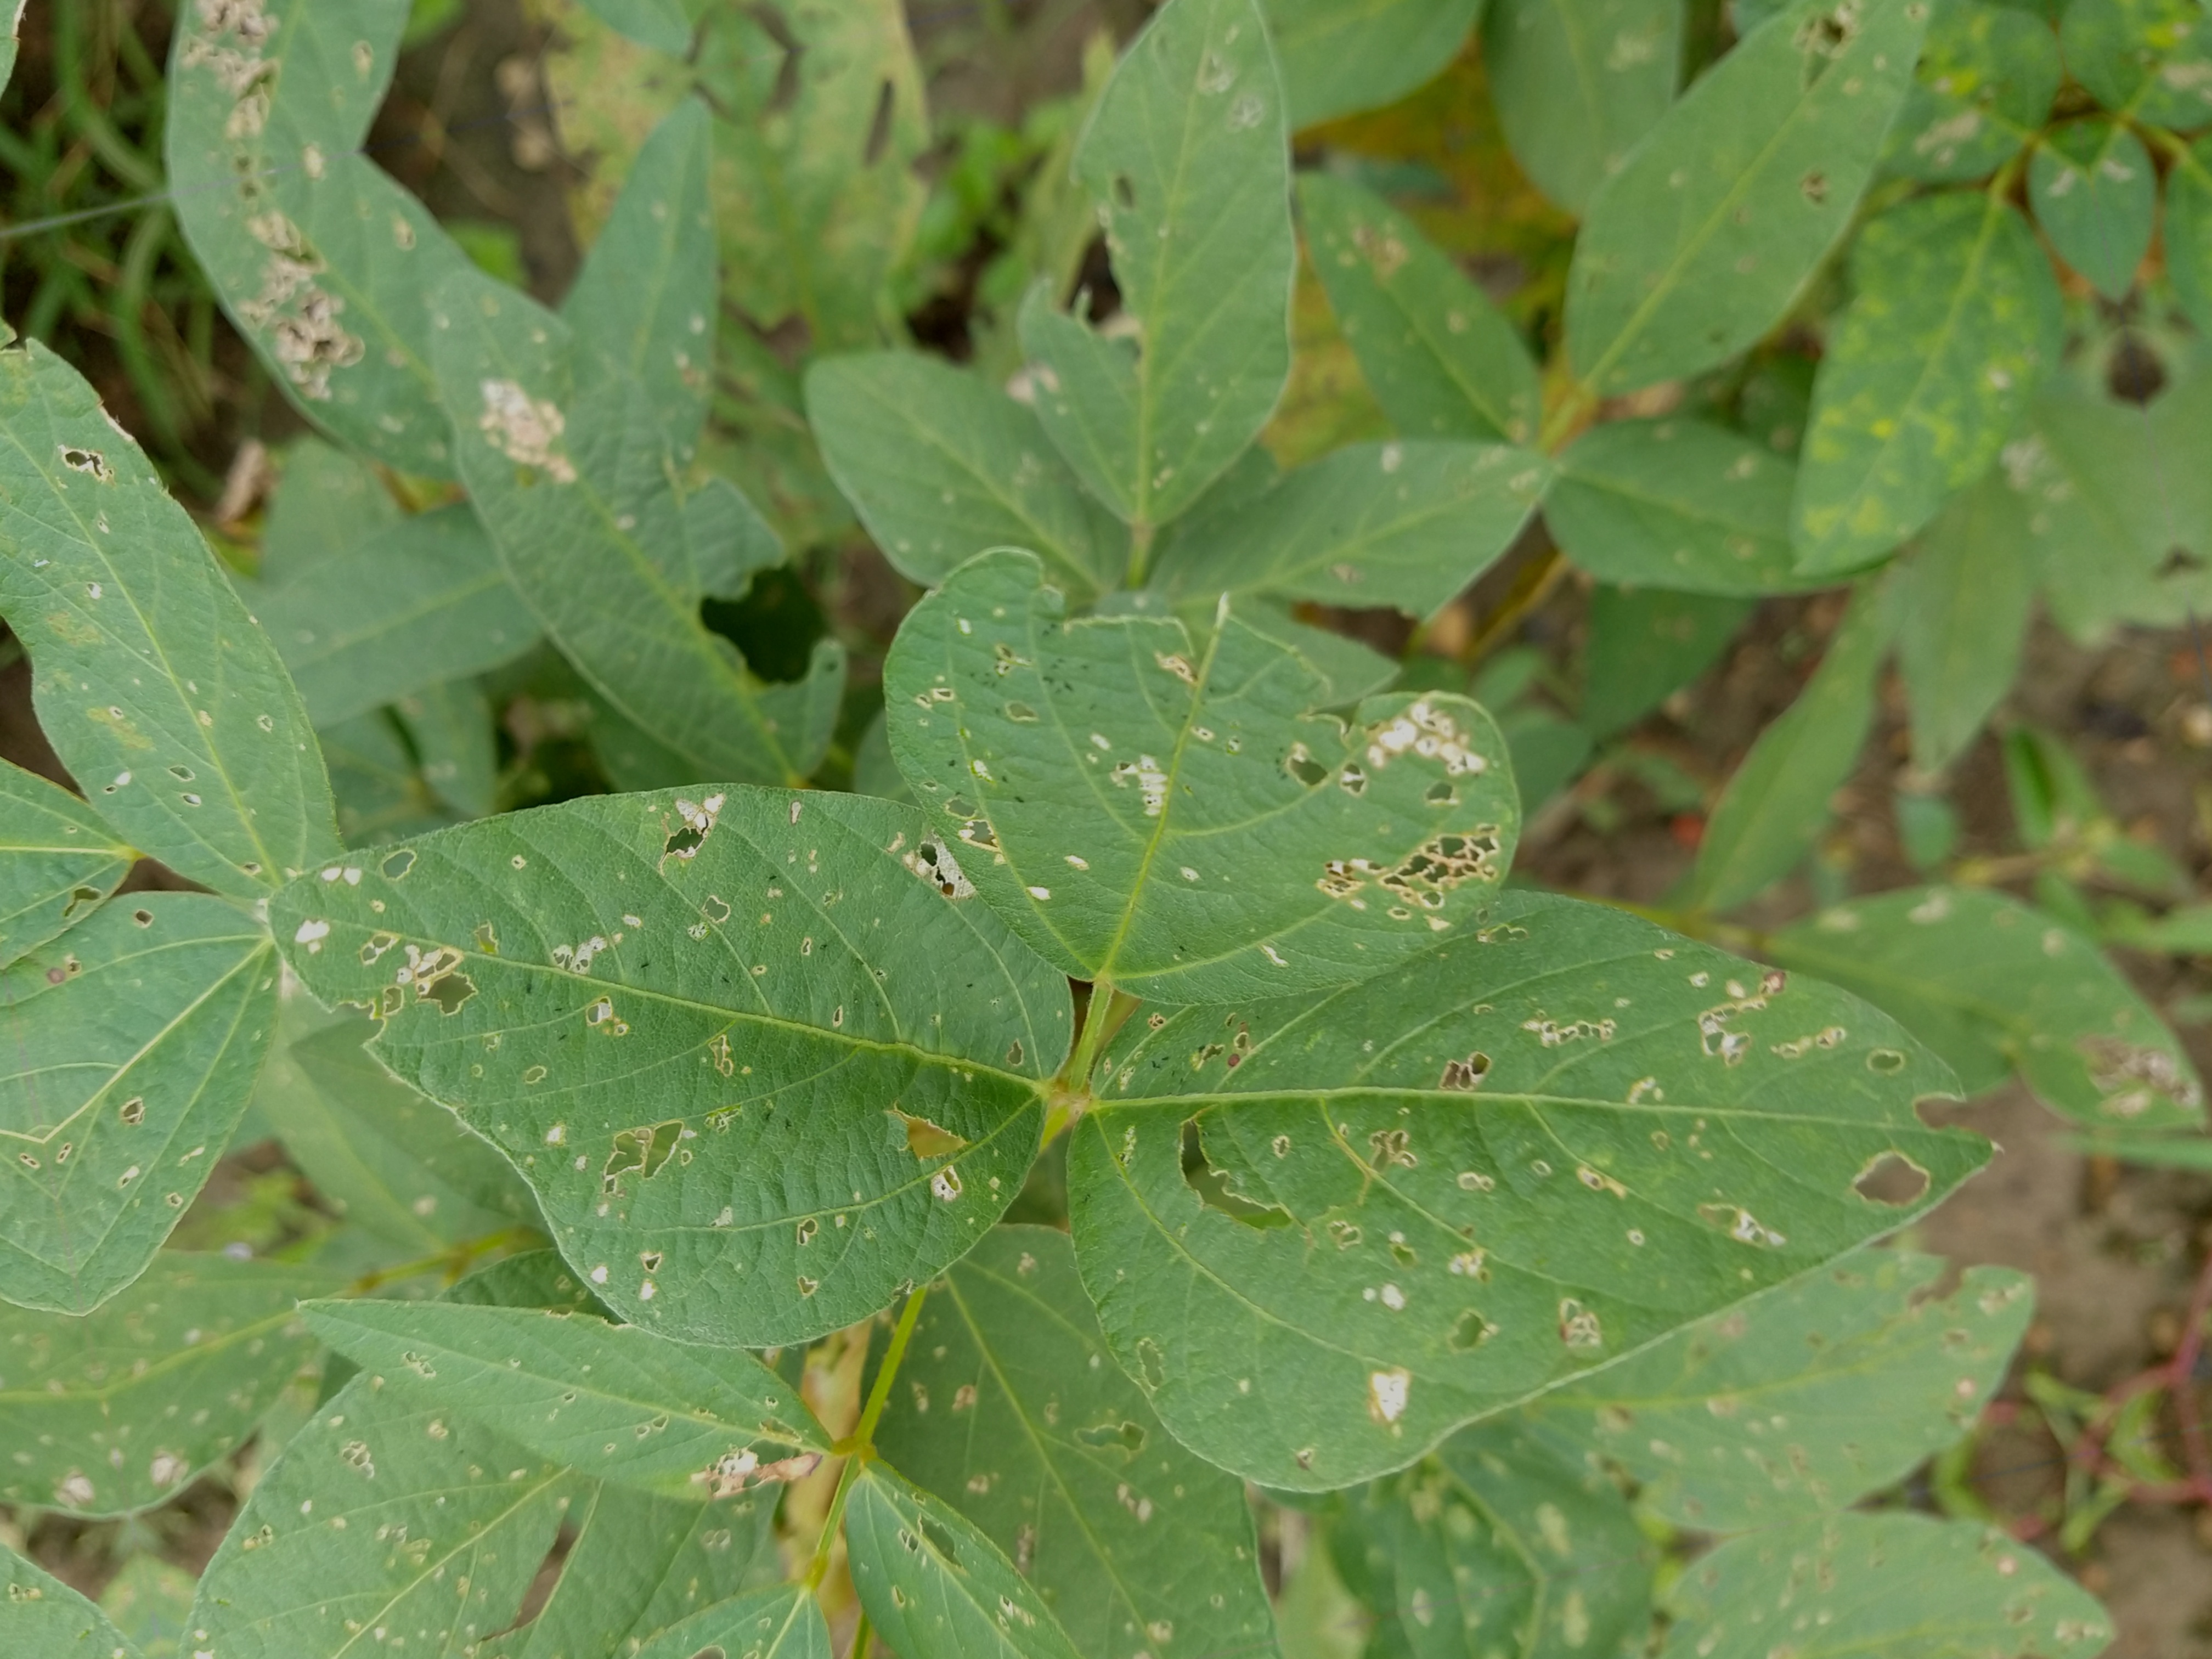
Label: Disease